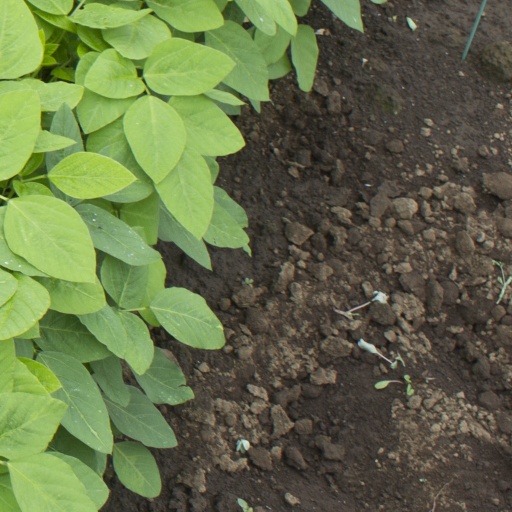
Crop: soybean